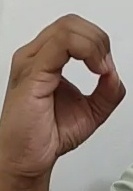
ASL sign: O